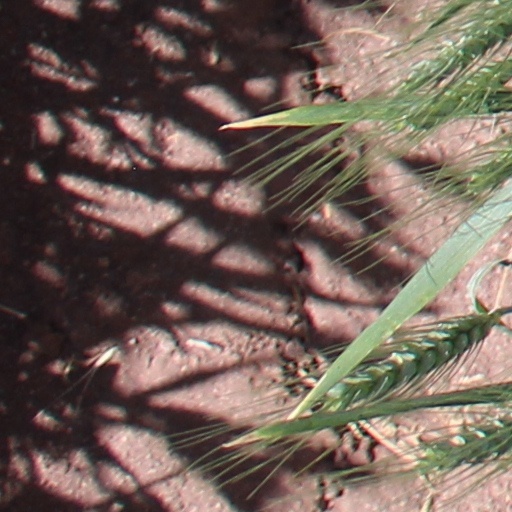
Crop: wheat